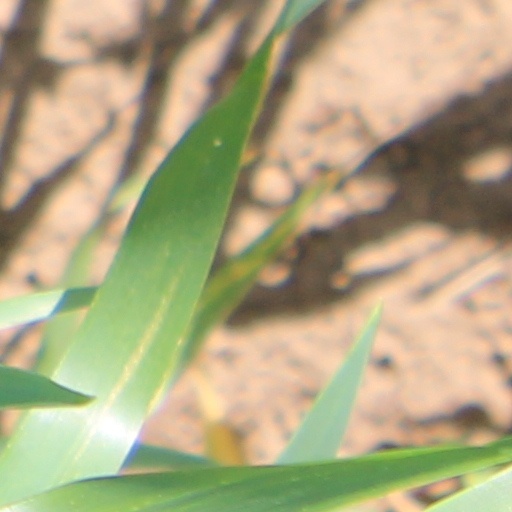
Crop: wheat